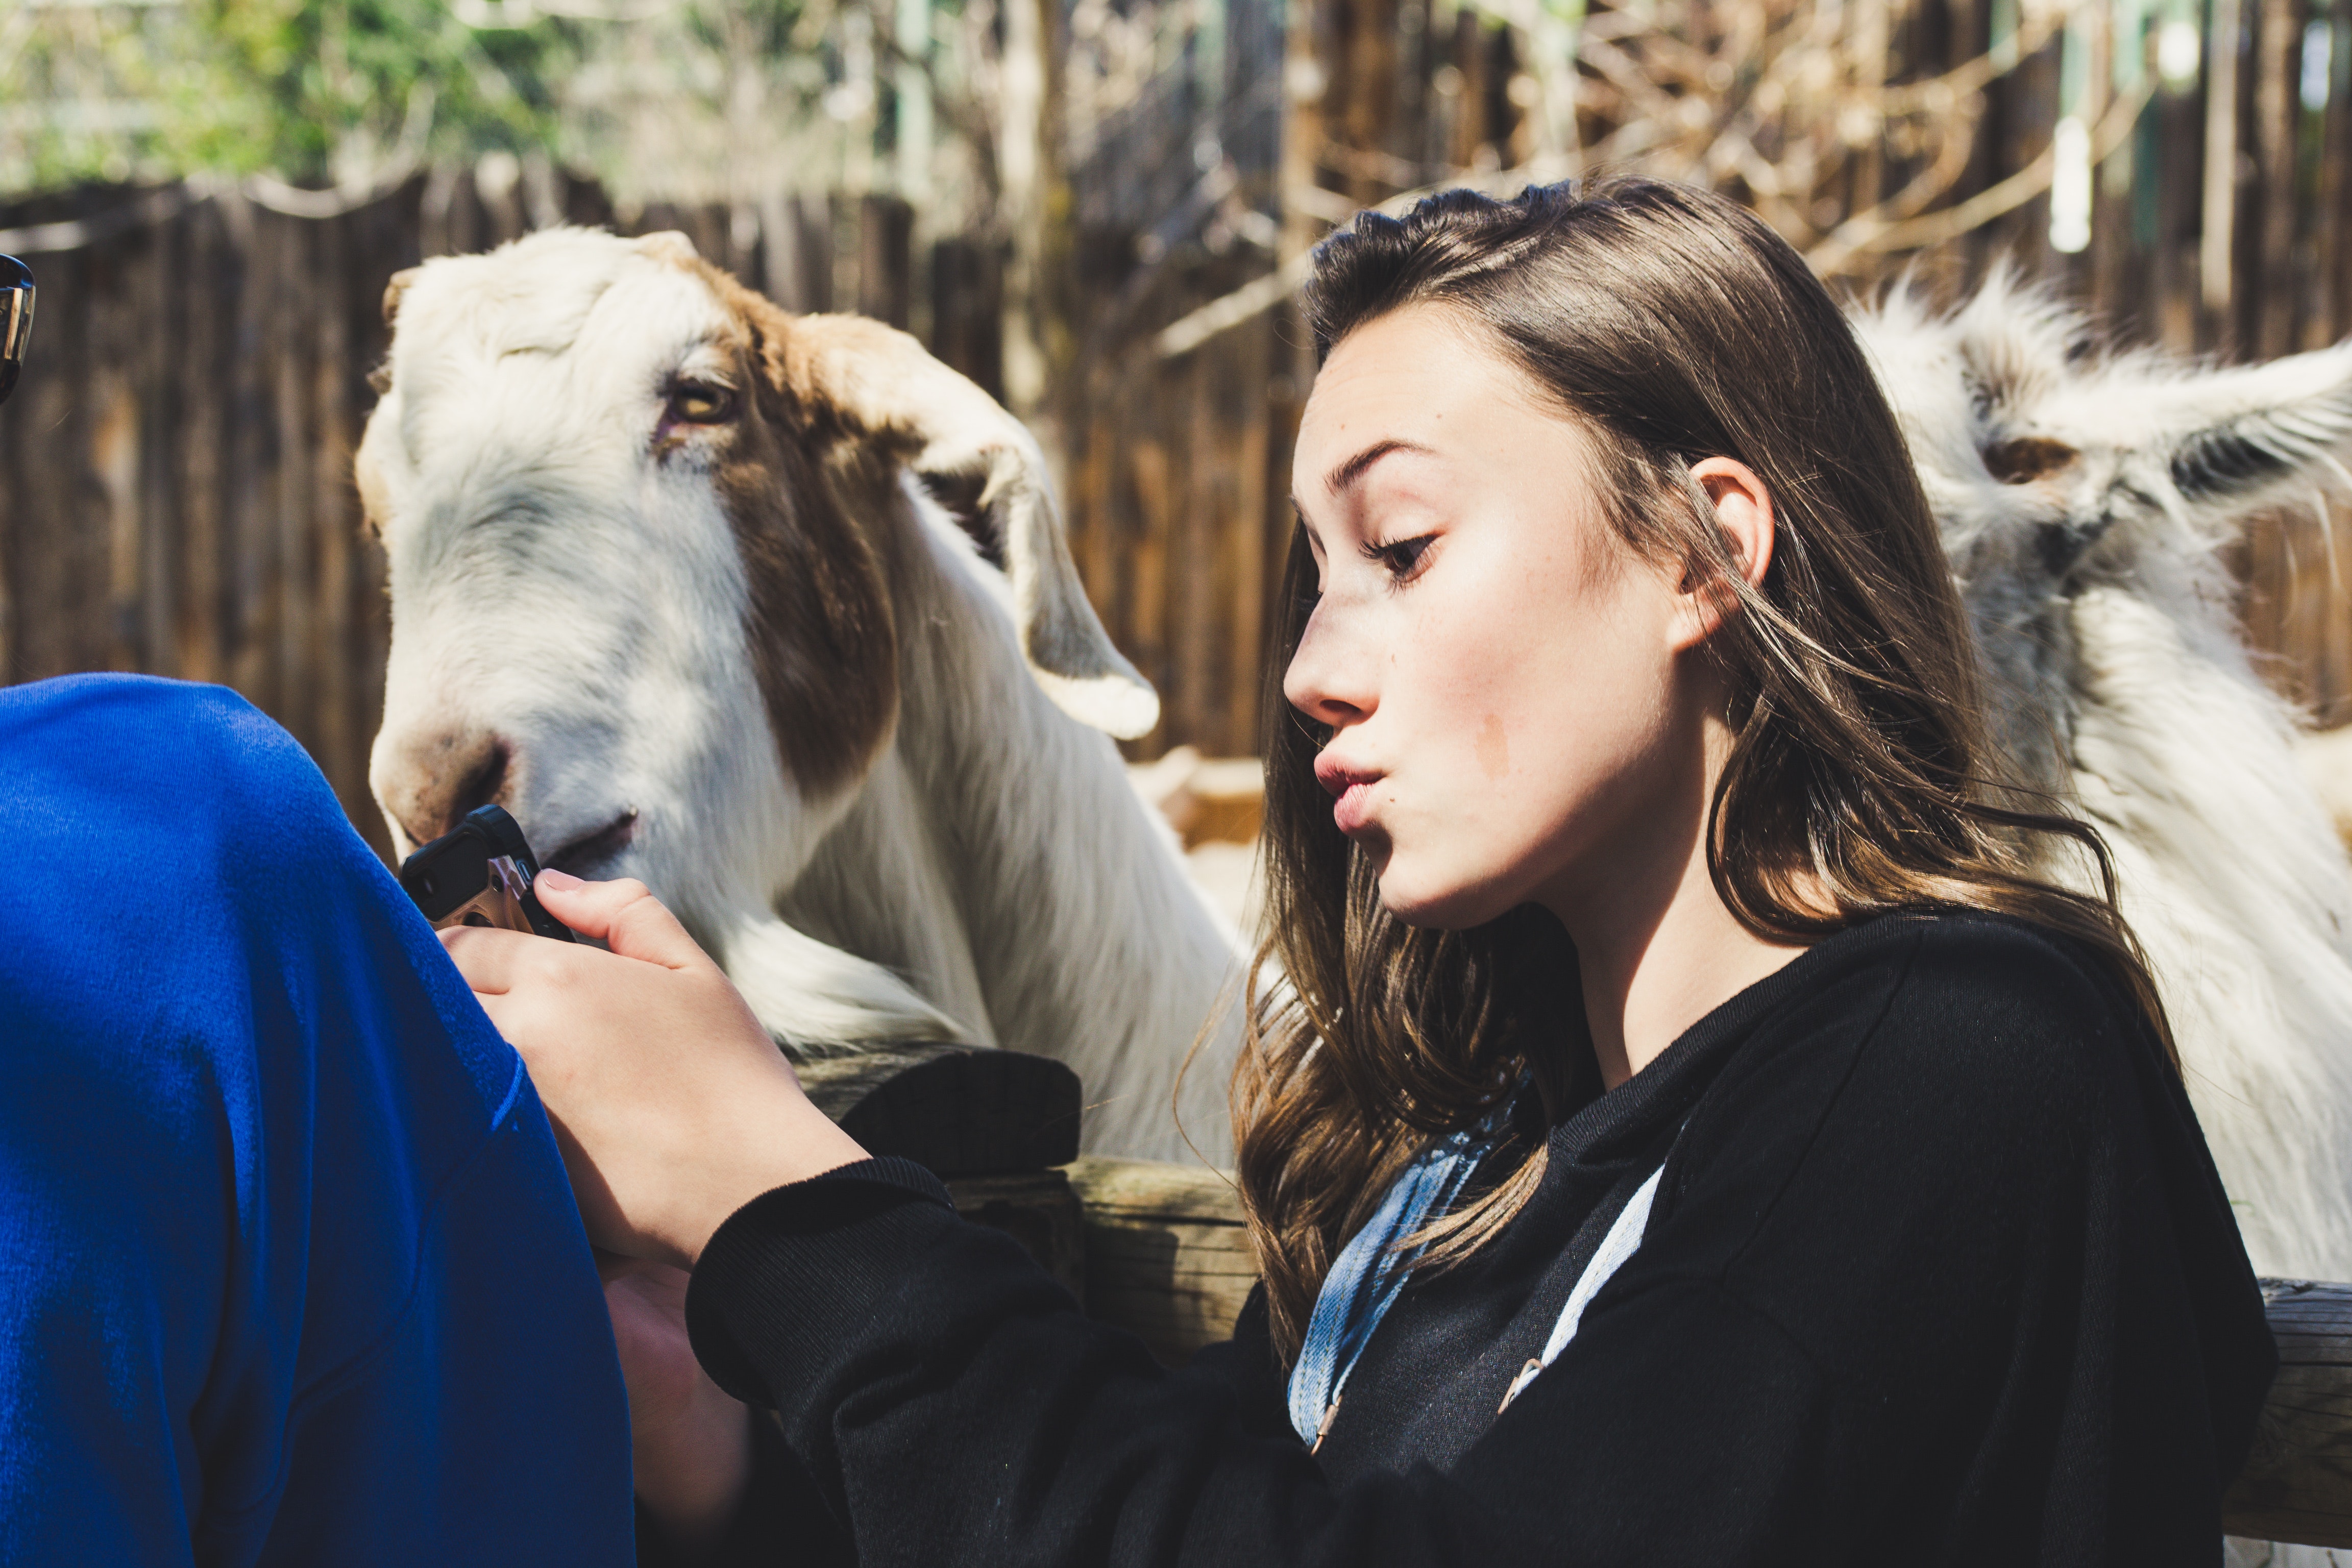
hair, borzoi, beauty, fashion, goats, human, smile, wildlife, blond, silken windhound, street fashion, happy, fur, fawn, long hair, horse, goat, afghan hound, canidae, hair coloring